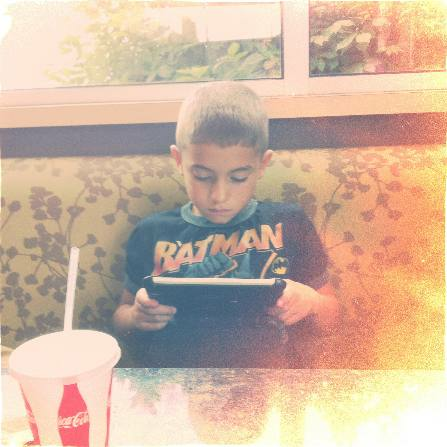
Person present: Yes